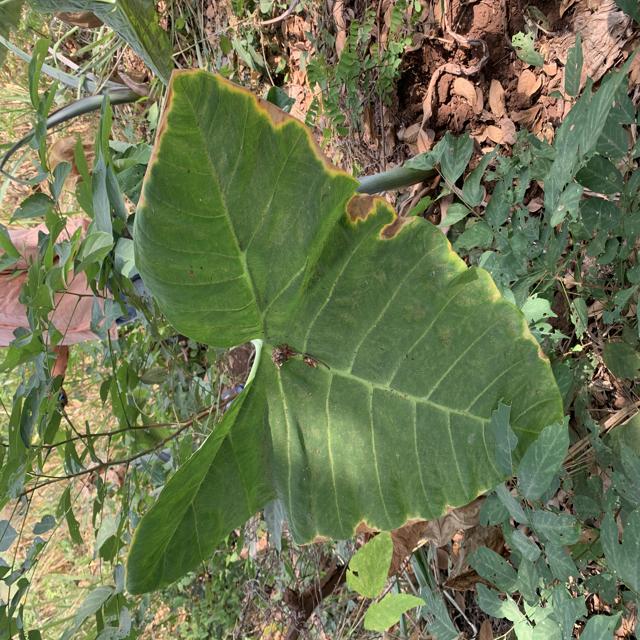
Label: Early_Blight